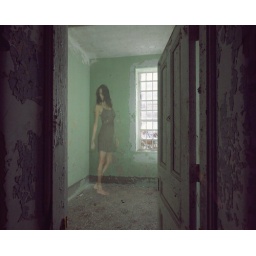
The girl in the green room...